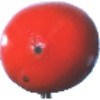
Label: Kaki 1